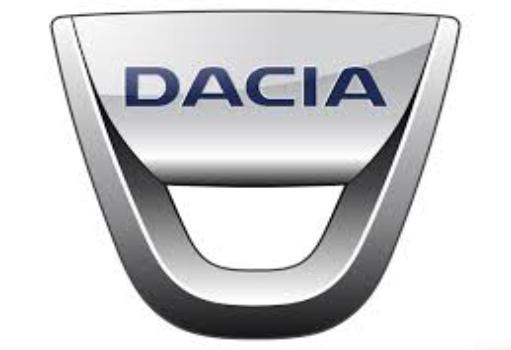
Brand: Dacia
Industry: Transportation